Gorillaz

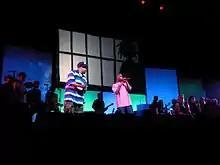
The band performed in silhouette during the Demon Days Live performances (pictured here with De La Soul on stage).

The band chose to forgo traditional live touring in support of "Demon Days", instead limiting live performance during the album cycle to a five night residency in November 2005 at the Manchester Opera House billed as Demon Days Live. The concerts saw the band performing the album in full each night with most featured artists from the album present. Unlike the debut album's tour, the touring band was visible on stage in view of the audience but obscured by lighting in such a way that only their silhouettes were visible, with a screen above the band displaying Hewlett's visuals alongside each song. The residency was later repeated in April 2006 at New York City's Apollo Theater and the Manchester performances were later released on DVD as "Demon Days: Live at the Manchester Opera House". As part of their promotion of the album in Latin America, the band was interviewed in September 2005 on the live-action Mexican show "Rebelde". This episode also included the Latin American premiere of the music video for "Dare".